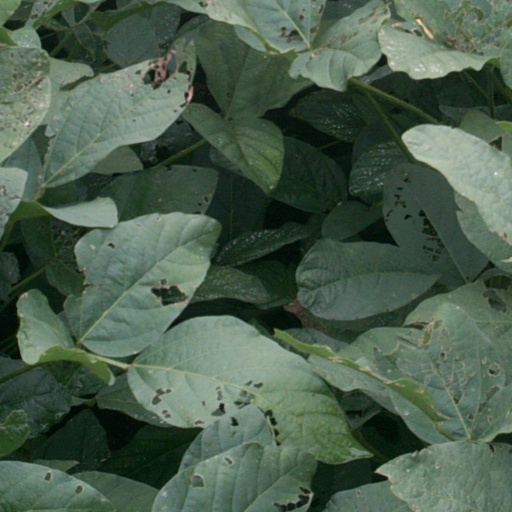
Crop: soybean